Rowan and the Zebak

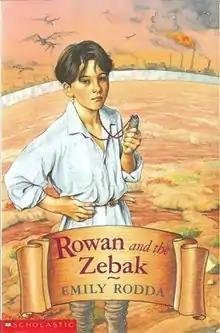
First edition (publ. Omnibus Books)

Rowan and the Zebak is a 1999 children's fantasy novel by Australian author Emily Rodda. It is the fourth book in the "Rowan of Rin" series.